Thedi Vandha Mappillai

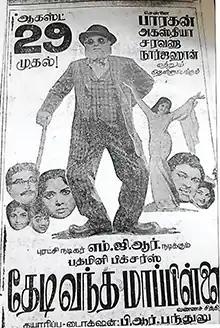
Theatrical release poster

Thedi Vandha Mappillai is a 1970 Indian Tamil-language film produced and directed by B. R. Panthulu. The film stars M. G. Ramachandran, Jayalalithaa, S. A. Ashokan, Major Sundarrajan, M. V. Rajamma and Cho Ramaswamy . It is a remake of Panthulu's 1967 Kannada film "Beedi Basavanna". The film was released on 29 August 1970. It won the Tamil Nadu State Film Award for Best Film.